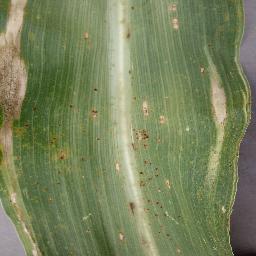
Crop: corn
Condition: (maize)_northern_blight